Cannibalism in Oceania

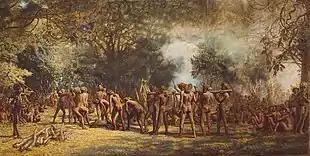
A cannibal feast on Tanna, Vanuatu,

Cannibalism in Oceania is well documented for many parts of this region, with reports ranging from the early modern period to, in a few cases, the 21st century. Some archaeological evidence has also been found. Human cannibalism in Melanesia and Polynesia was primarily associated with war, with victors eating the vanquished, while in Australia it was confined to a minority of Aboriginal groups and was mostly associated with mortuary rites or as a contingency for hardship to avoid starvation.